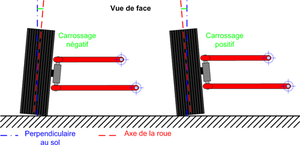
Dessin technique de géométrie de suspension
La géométrie de suspension désigne l'ensemble des caractéristiques dimensionnelles et cinématiques du système de liaisons mécaniques entre la partie suspendue et la roue d'un véhicule. Cela définit également les degrés de liberté de la suspension.
Pour la géométrie du train avant qui assure le contact, la bonne stabilité et le contrôle de la direction du véhicule, l'angle de carrossage est l'angle formé par l'inclinaison de la roue avec la verticale ou encore par l'axe de la fusée et l'horizontale.